State Bank of India

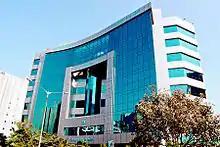
State Bank of India Mumbai LHO

SBI acquired the control of seven banks in 1960. They were the seven regional banks of former Indian princely states. They were renamed, prefixing them with 'State Bank of'. These seven banks were State Bank of Bikaner and Jaipur (SBBJ), State Bank of Hyderabad (SBH), State Bank of Indore (SBN), State Bank of Mysore (SBM), State Bank of Patiala (SBP), State Bank of Saurashtra (SBS) and State Bank of Travancore (SBT). All these banks were given the same logo as the parent bank, SBI.